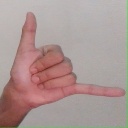
अक्षर: द